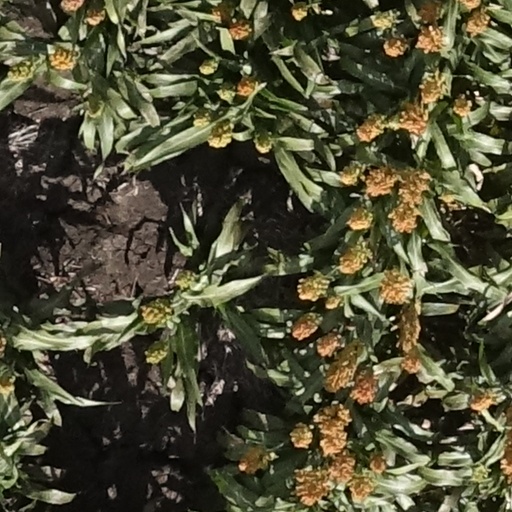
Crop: sorghum